Richard de Belmeis I

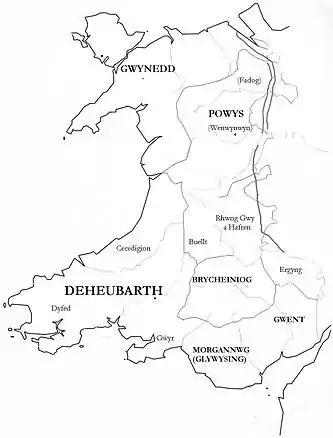
Medieval Wales

Richard attended the king when he was waiting to embark for Normandy in 1111 and 1114. On 27 June 1115 he was at the enthronement of Ralph d'Escures as Archbishop of Canterbury. On 28 December that year he accompanied the king and queen to the consecration of St Albans Abbey. He participated in the consecration of several other bishops. On 4 April 1120 it was when David the Scot, a new Bishop of Bangor agreed upon by Henry I and Gruffudd ap Cynan, was consecrated at Westminster Abbey; on 16 January 1121, when Richard de Capella was consecrated Bishop of Hereford at Lambeth; and on 2 October that year, in the same church, when Gregory or Gréne was consecrated Bishop of Dublin. On 6 February 1123 he was prevented by paralysis from officiating when his protégé William de Corbeil was consecrated Archbishop of Canterbury.